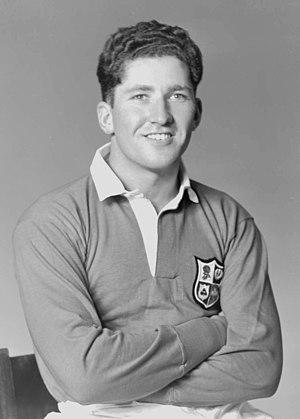
Noel Joseph Henderson, est né le 10 août 1928 à Drumahoe et décédé le 27 août 1997 à Belfast. C’est un joueur de rugby à XV sélectionné en équipe d'Irlande au poste de trois-quarts centre.